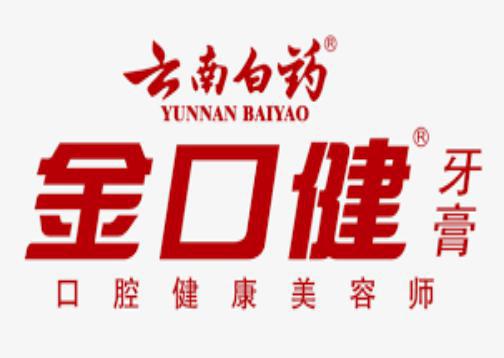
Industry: Medical